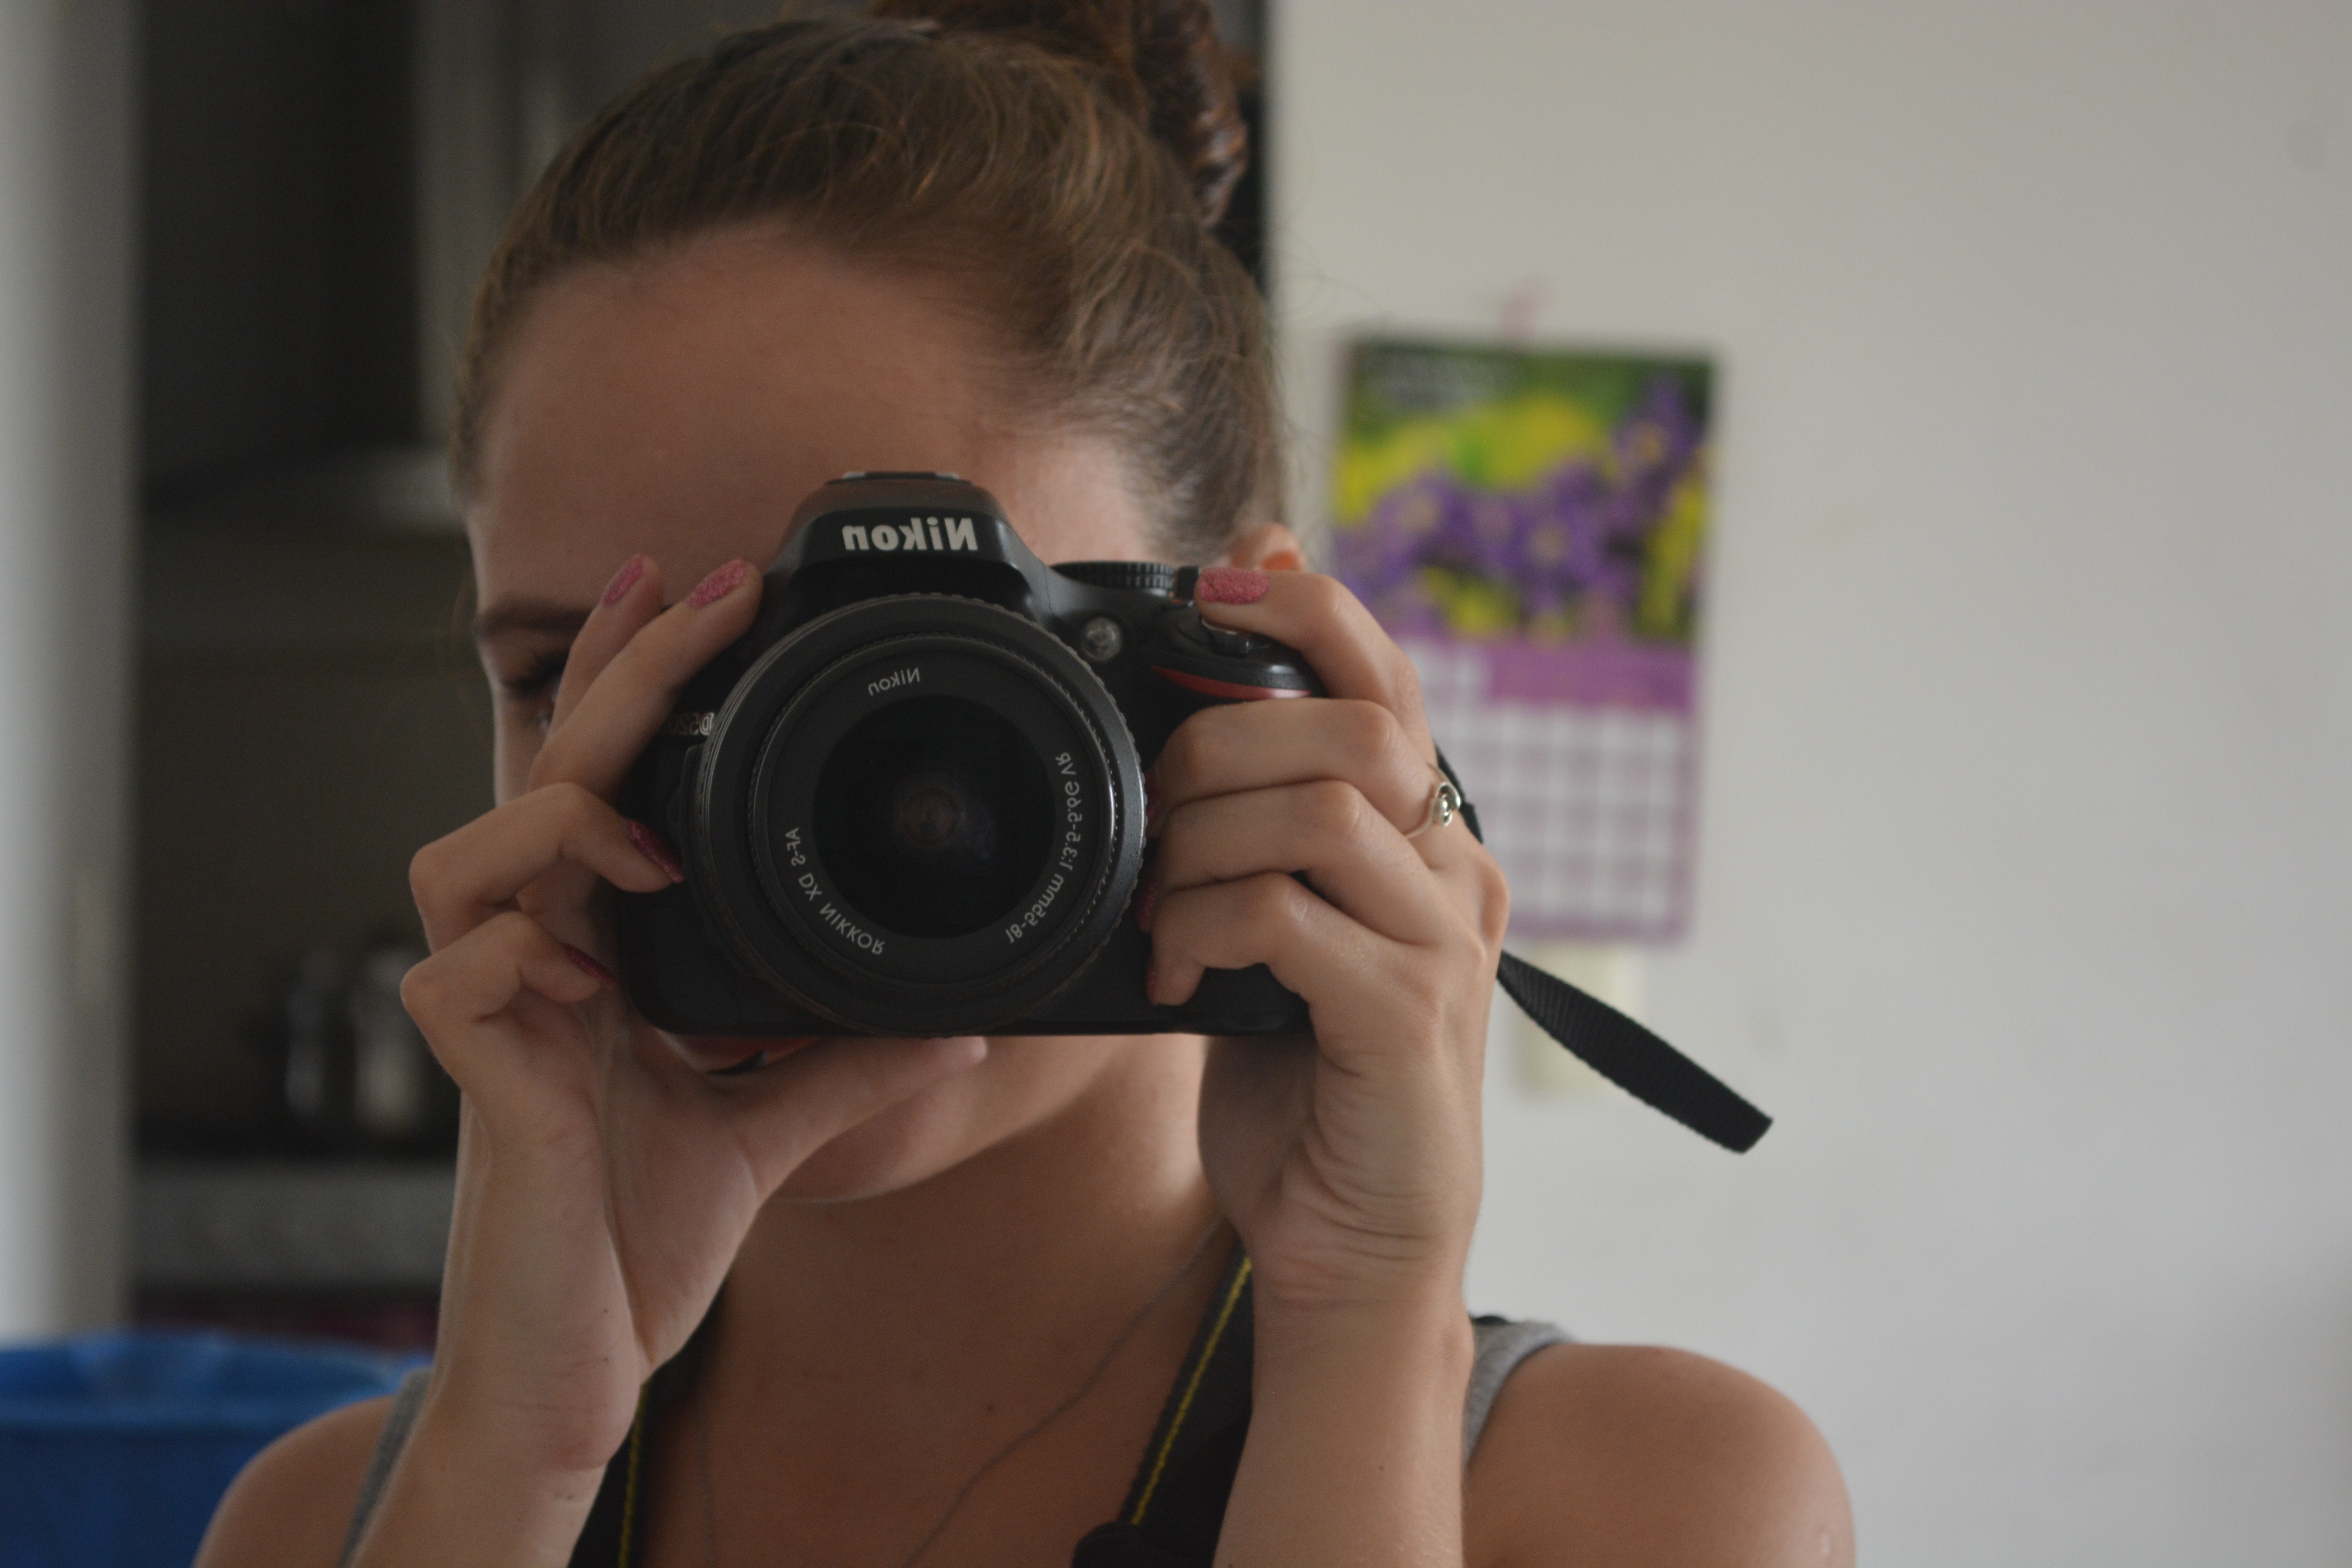
camera, photography, close up, human body, digital camera, eye, glasses, head, photograph, skin, organ, single lens reflex camera, cameras optics